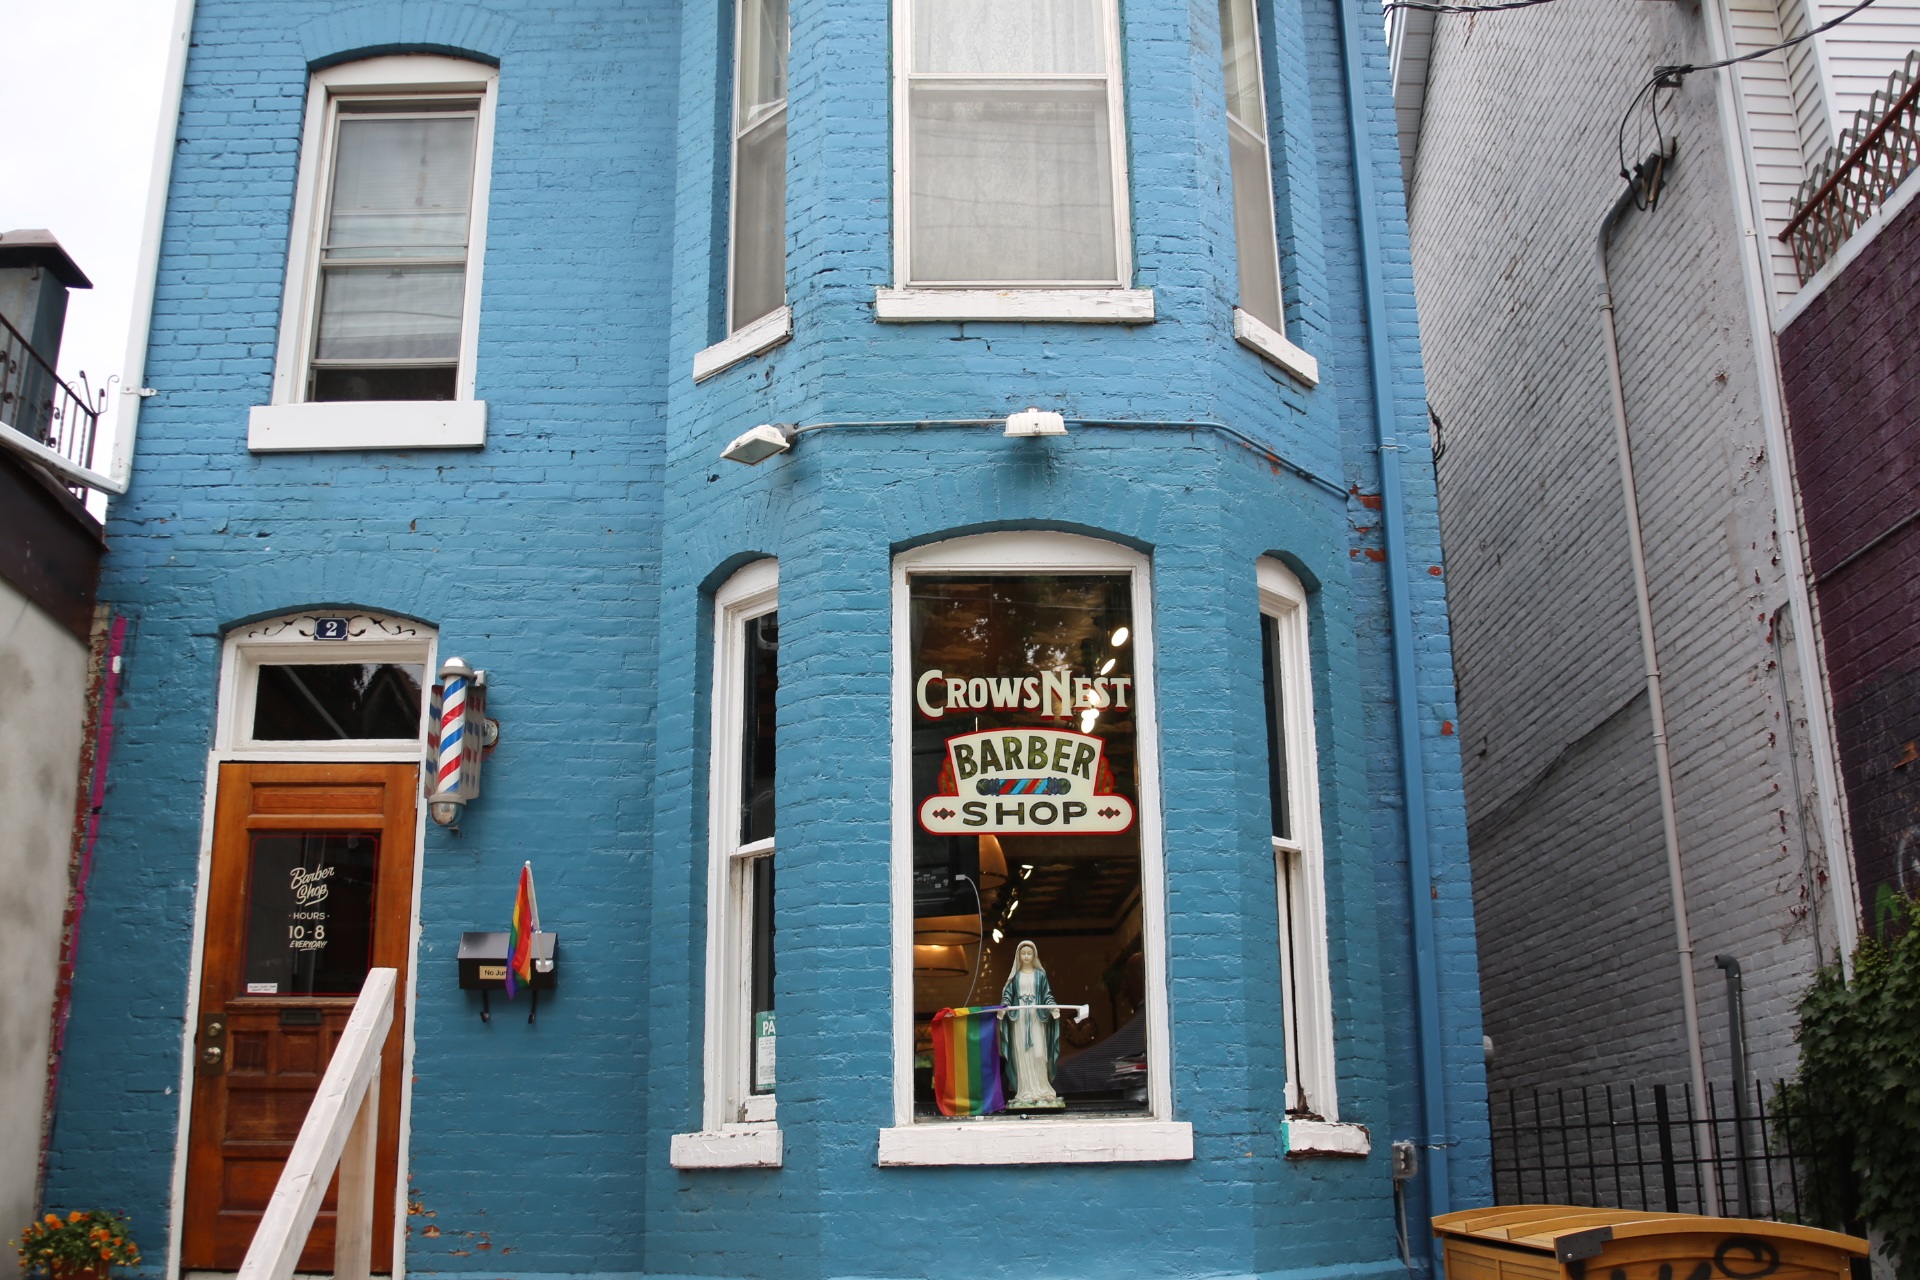
architecture, window, town, downtown, facade, blue, boutique, synagogue, kensington, gay, barber shop